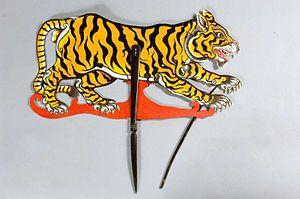
Le Tigre de Java est une sous-espèce du tigre éteinte qui vivait uniquement sur l'île de Java. De petite taille, il se caractérisait par une robe aux rayures fines et serrées, un museau long et étroit avec des carnassières longues. Très peu de données sont connues sur son comportement.